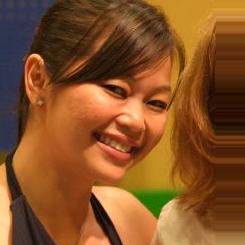
Age: 34